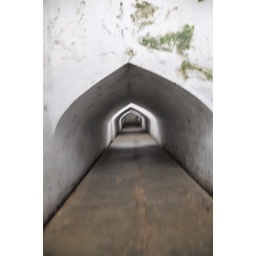
Tamansari The water castle near Kraton